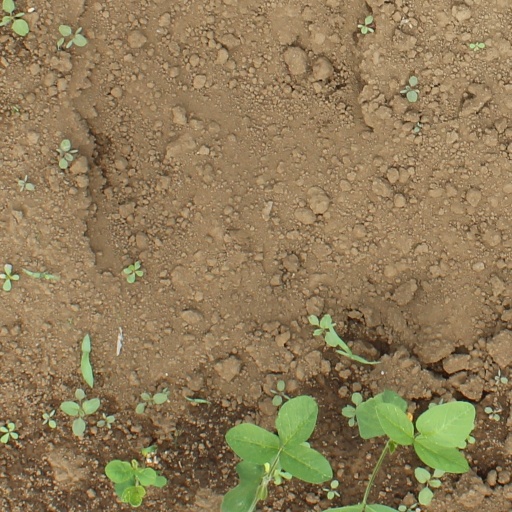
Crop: soybean